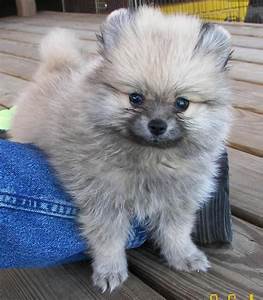
Label: dog